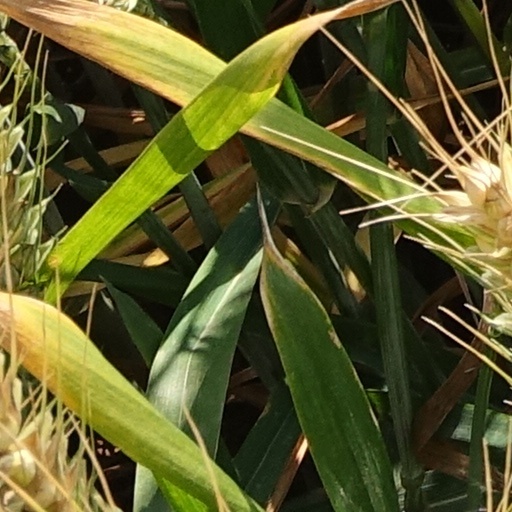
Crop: wheat